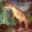
Label: dinosaur